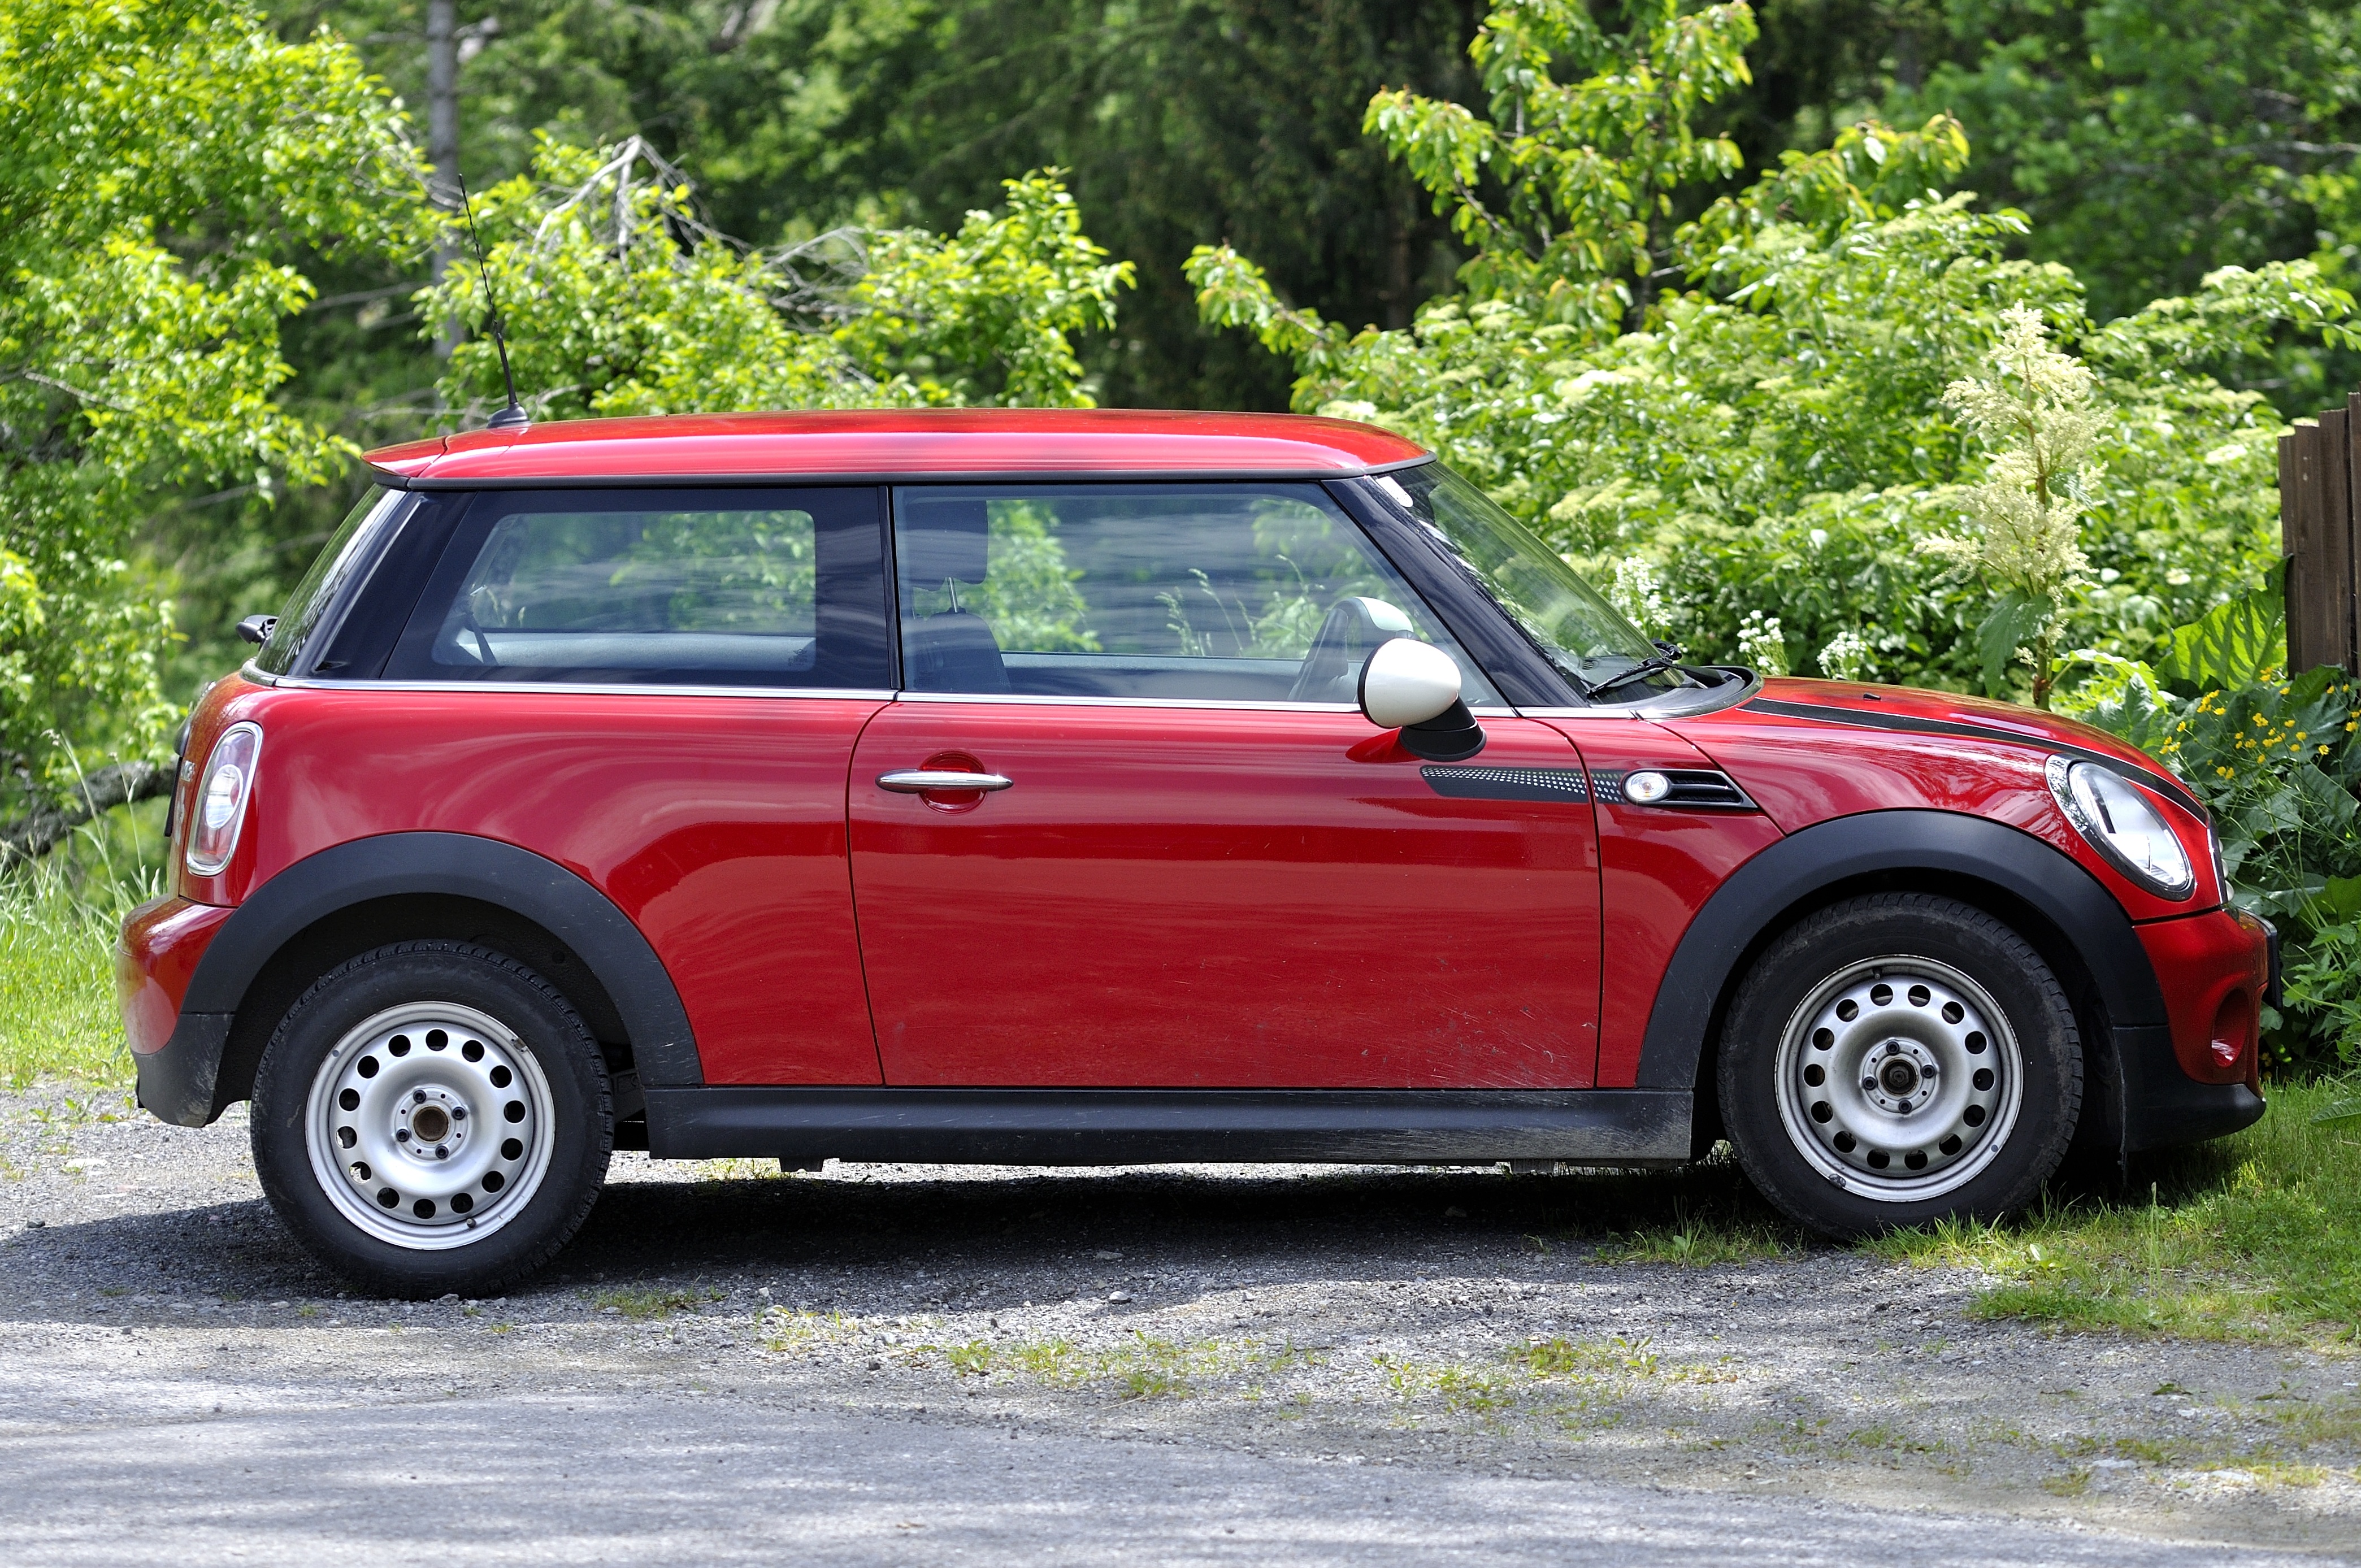
car, wheel, red, vehicle, auto, mini cooper, mini, bmw, pkw, land vehicle, automobile make, automotive exterior, compact car, luxury vehicle, family car, subcompact car, compact sport utility vehicle, mini e